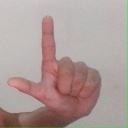
अक्षर: ल